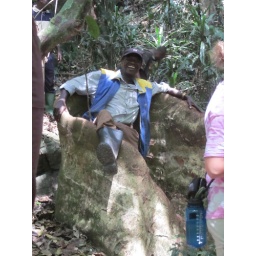
Our forest guide hanging out in a tree buttress